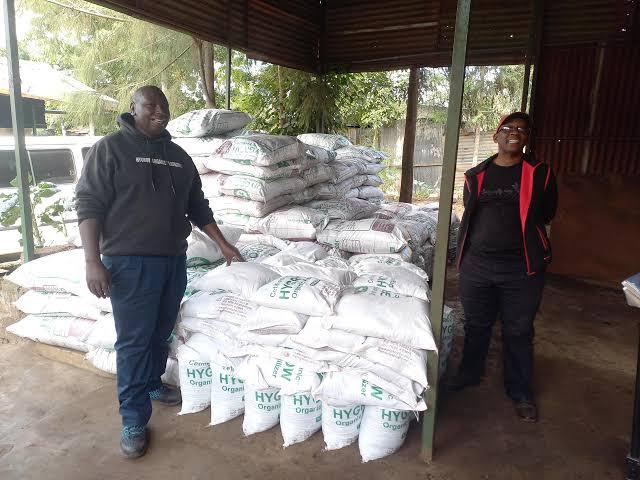
Vijana wawili wa kiume, wakiwa katika kibanda ambacho kina nguzo zilizoshikilia paa la jengo hilo, kukiwa na vifurushi vilivyohifadhiwa pembejeo za kilimo, ambazo ni mbolea zilizo katika kundi kubwa.